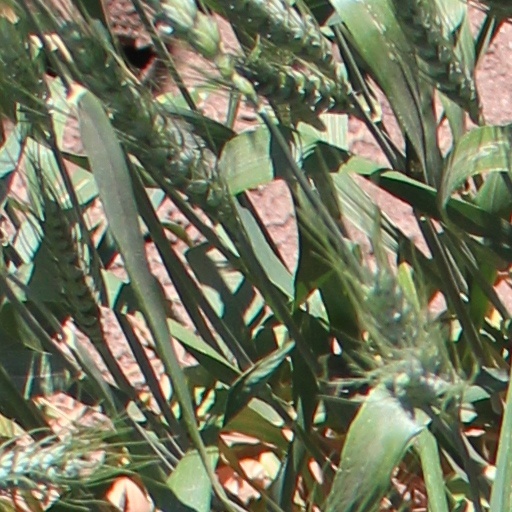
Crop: wheat